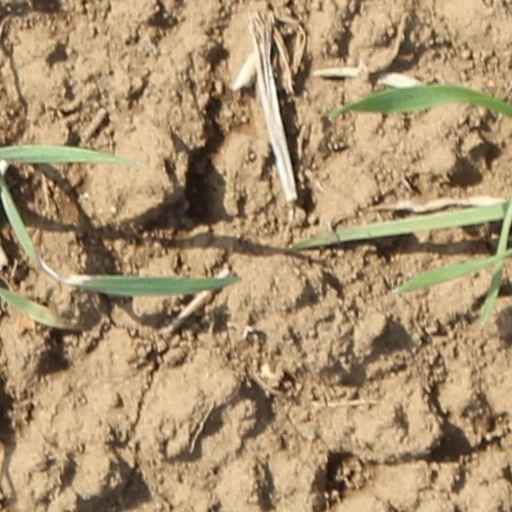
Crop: wheat